Kangerlussuaq

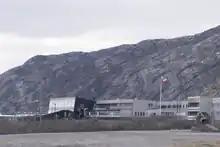
Kangerlussuaq Airport terminal

Until November 2024, Kangerlussuaq Airport was the only civilian airport in Greenland large enough to support large long-range airplanes such as Boeing 747s, so it long served as Greenland's most important transport hub. Hotel Kangerlussuaq operates at the airport.